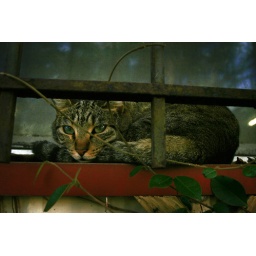
Gorgeous cat in the window of Slugfest in Austin, TX. copyright Rebecca Sikes 2010